Almaden Valley, San Jose

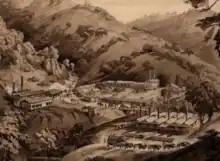
The Hacienda de Beneficio in New Almaden, shown in 1852

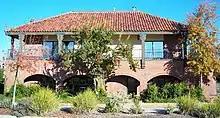
The Old Almaden Winery, founded in 1852, was the first commercial winery established in California.

Almaden Valley's origins go back to the early 1800s in what is now its southernmost neighborhood, known as New Almaden (Spanish: "Nueva Almadén"). In the 1820s, there were several attempts by local Californio officials from the Pueblo of San José to mine the area for silver, including an 1824 venture led by Don Antonio Suñol, a prominent local figure, and Luis Chaboya, of Rancho Yerba Buena.